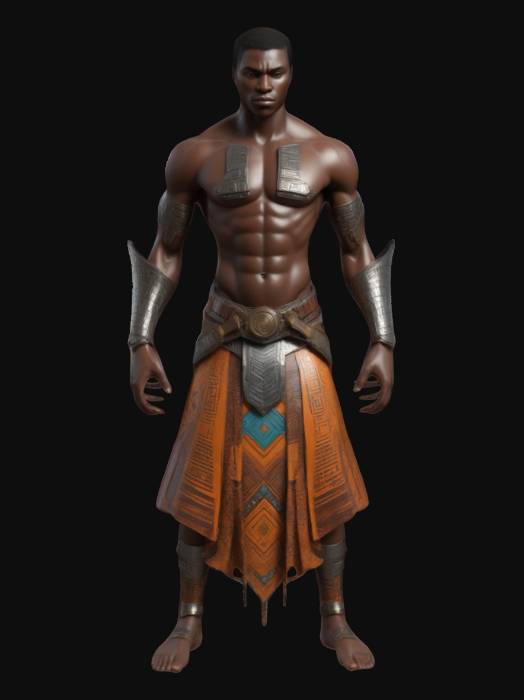
미적 점수 (1~10점): 8